Charles Emmanuel de Savoie, Duke of Nemours

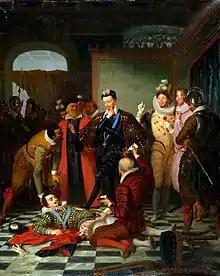
Assassination of Henri I, Duke of Guise, by Henri III, in 1588. Painting by Charles Durupt in the Château de Blois, where the attack took place.

Despite being politically allied to his half brother the duke of Guise the relationship was not without issues. Guise's particular popularity inspired jealousy in Nemours and other members of the Lorraine family. This jealousy contributed to the king's feelings that he could dispose of his most powerful enemy without encountering overwhelming opposition.